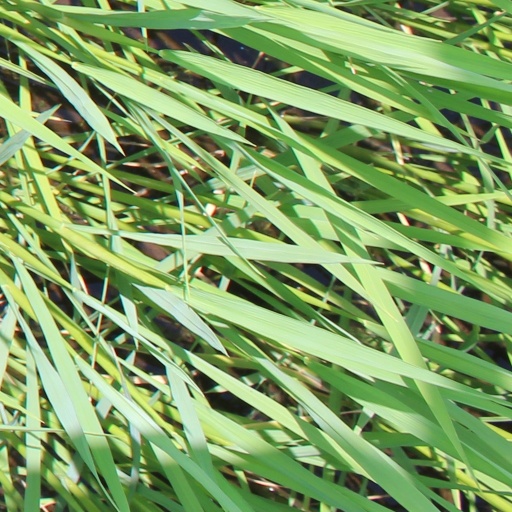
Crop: rice